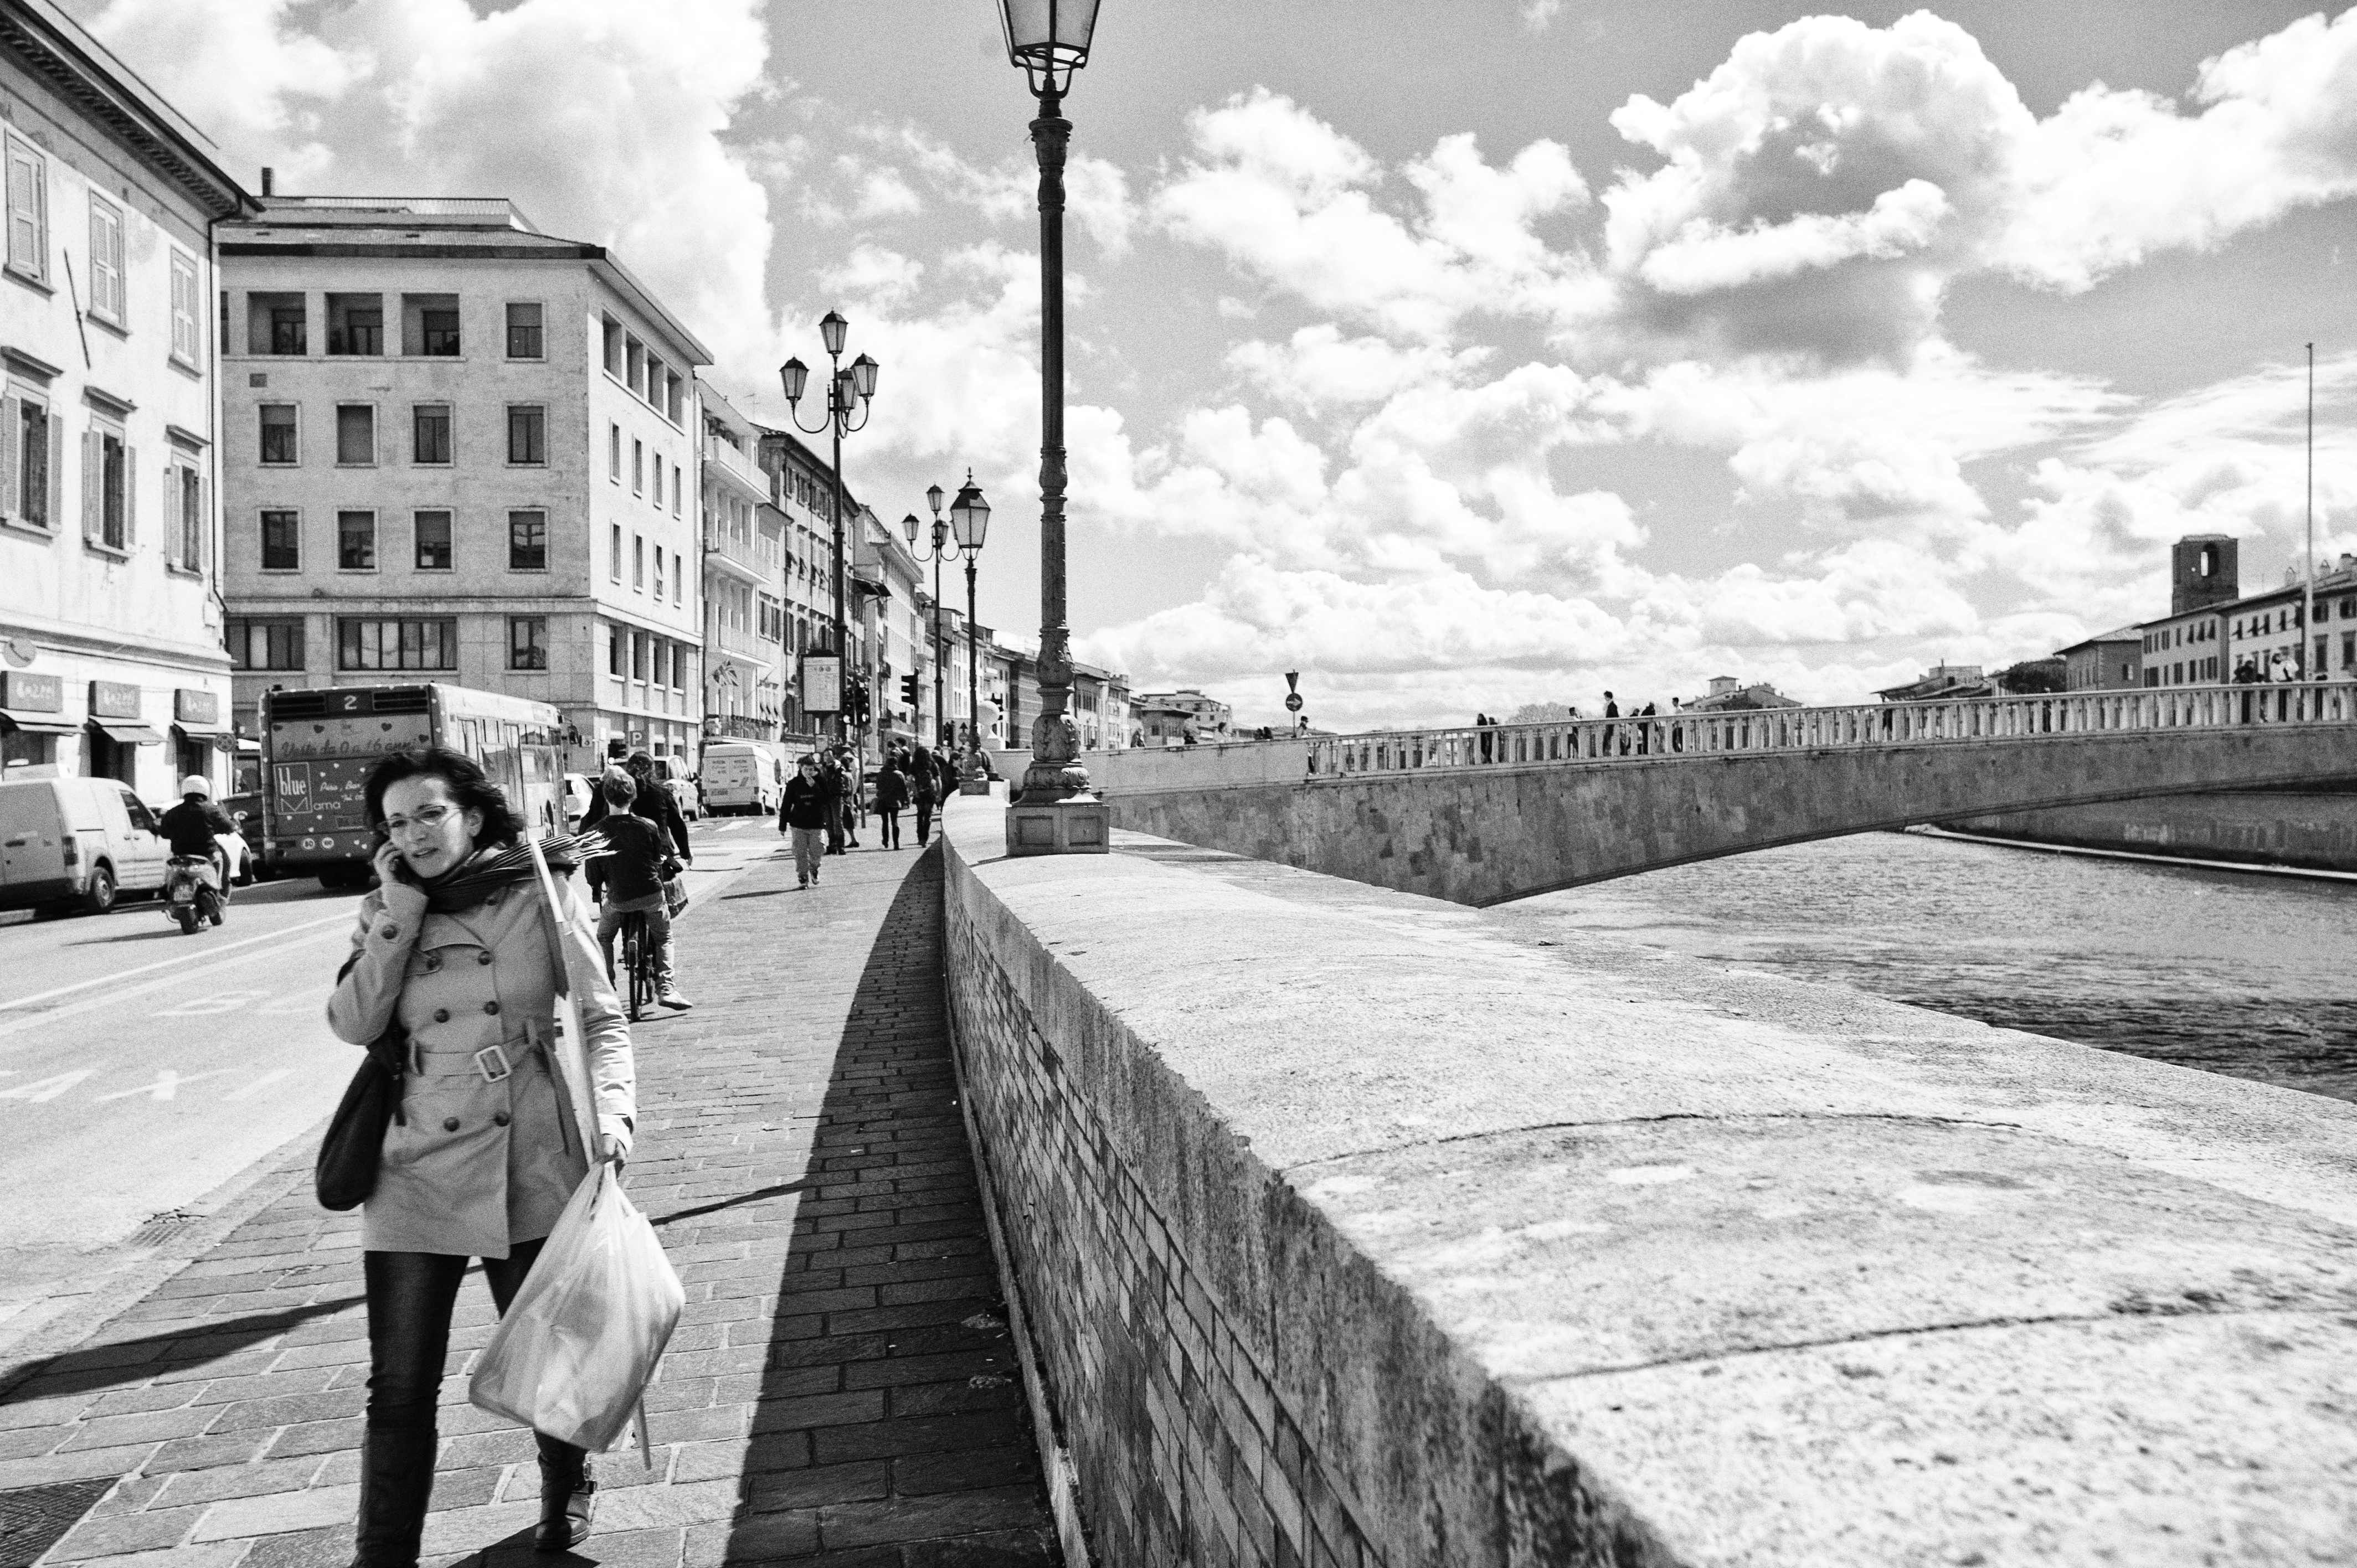
black and white, road, bridge, street, photography, city, urban, walkway, cityscape, italy, tuscany, monochrome, waterway, bw, blackandwhite, blackwhite, infrastructure, pisa, photograph, urban area, monochrome photography, nonbuilding structure